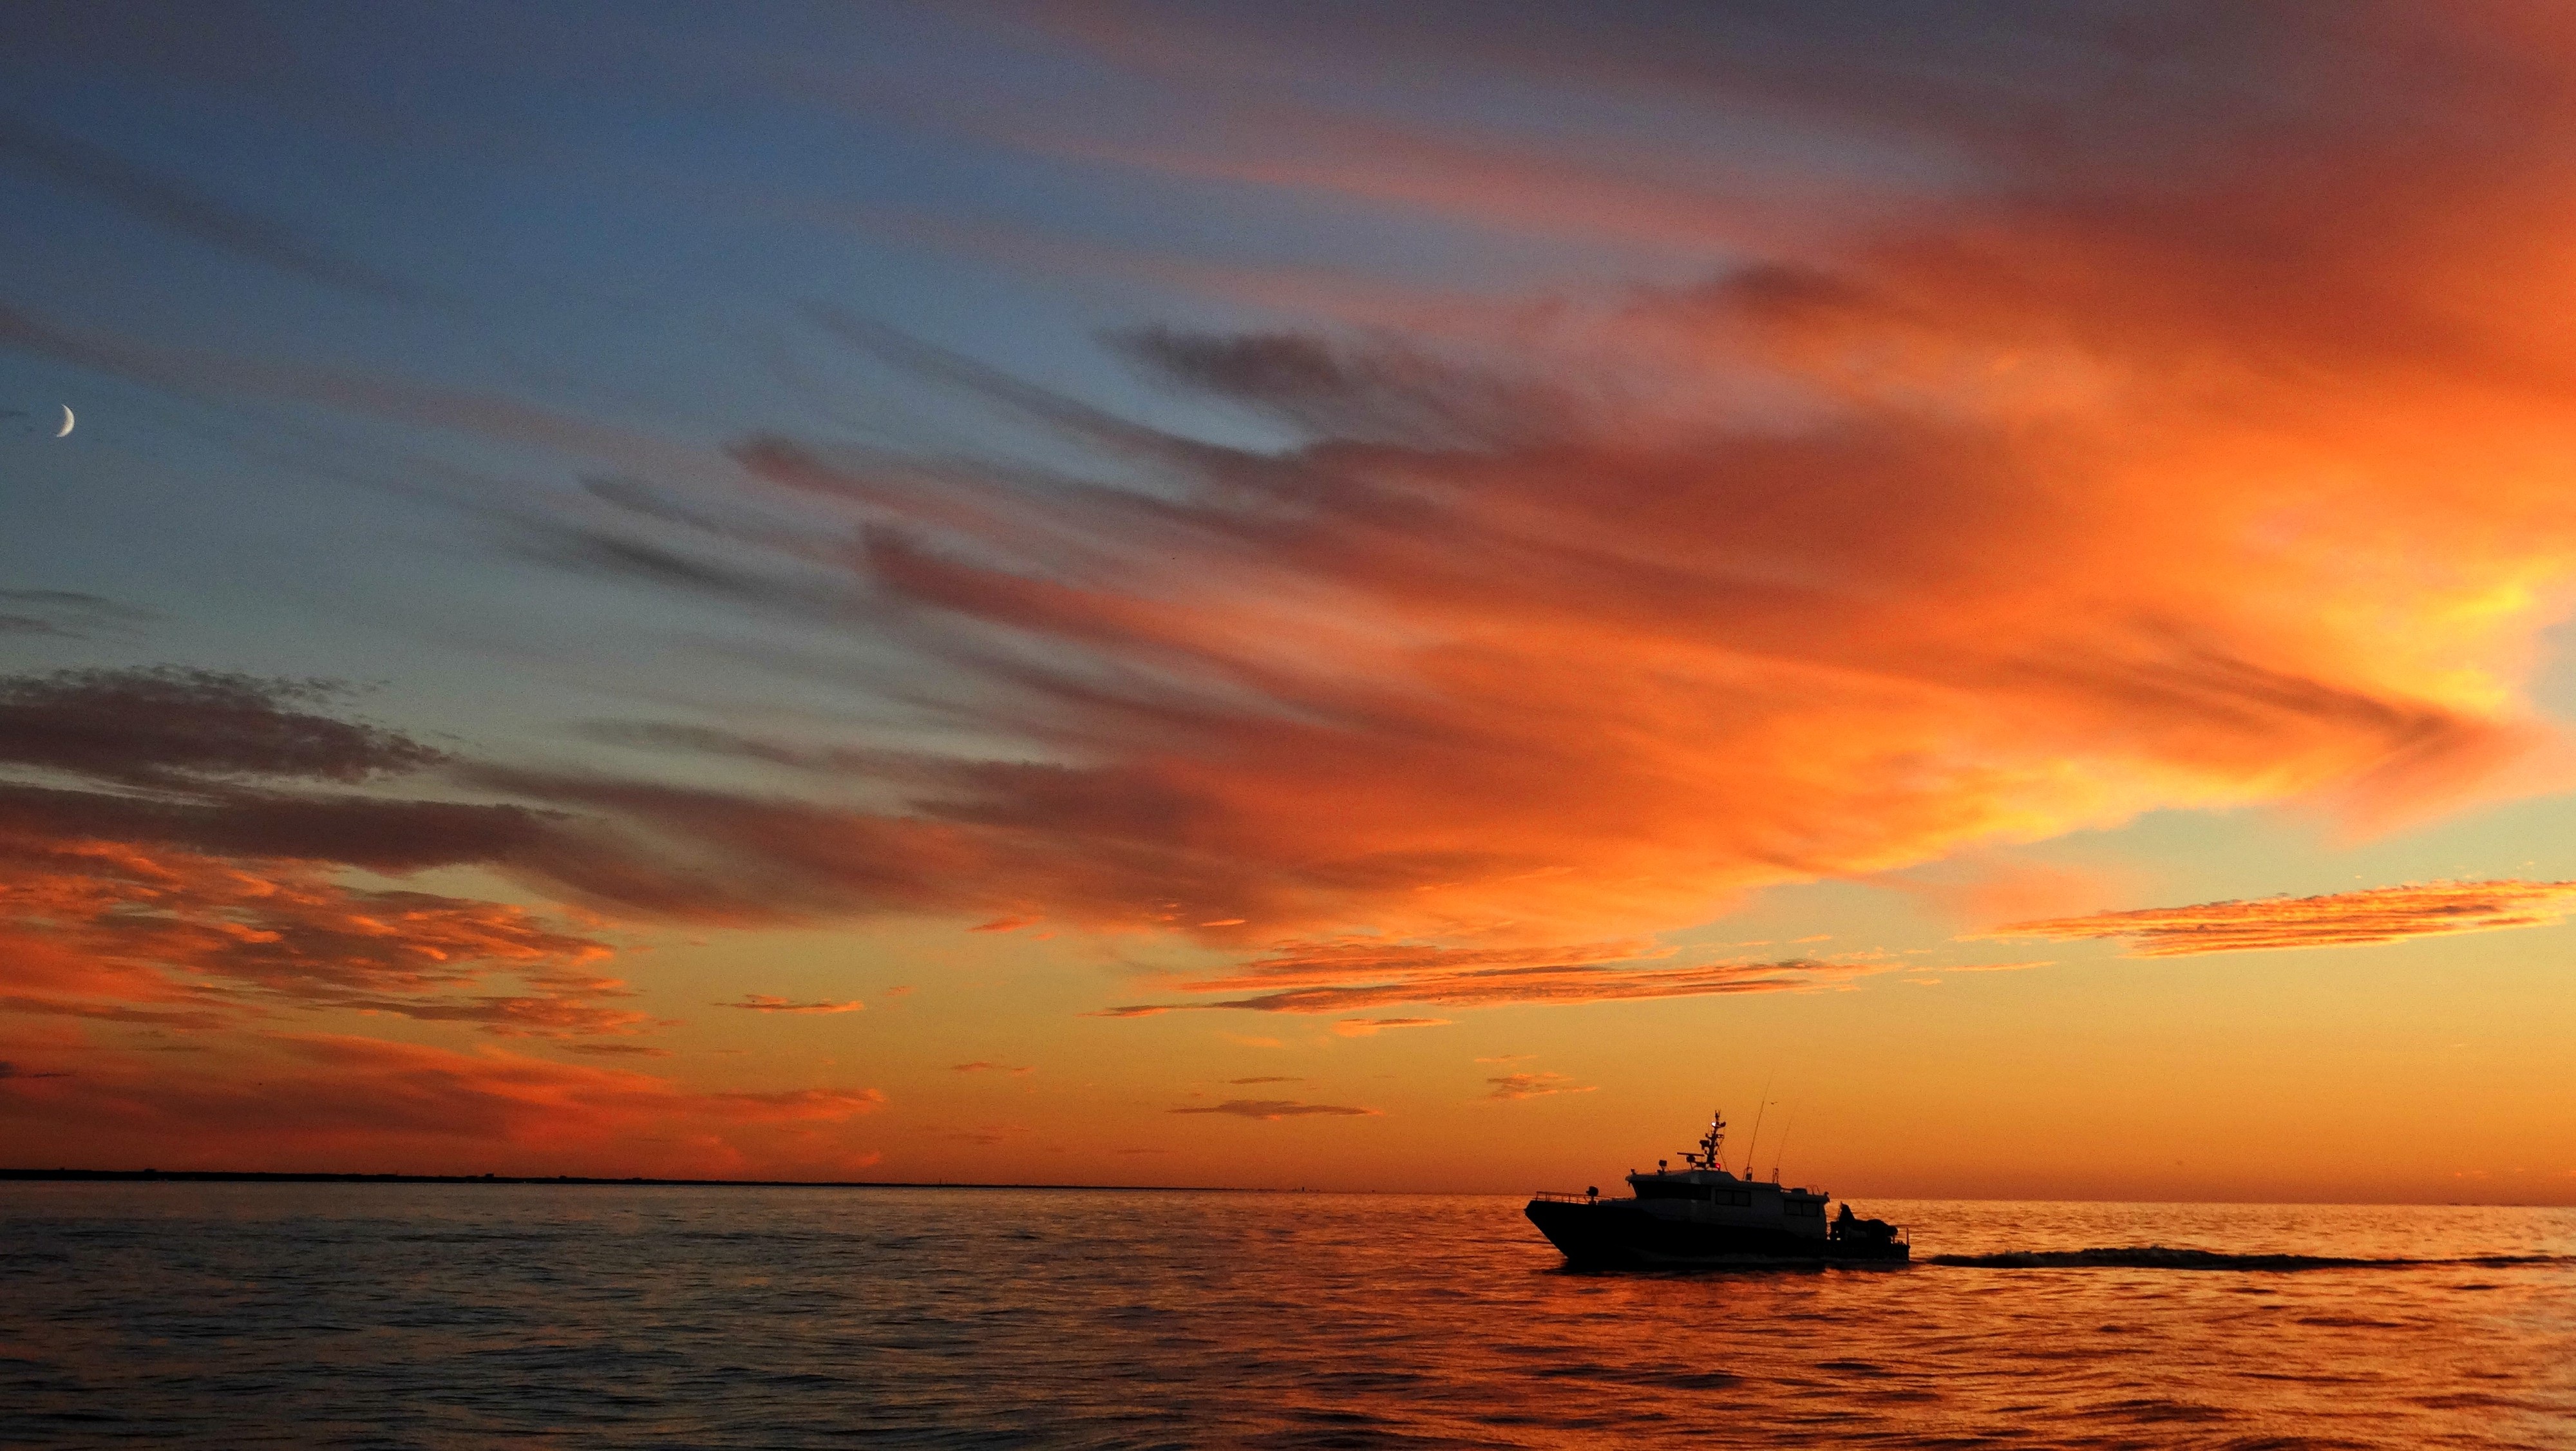
beach, sea, coast, nature, ocean, horizon, cloud, sky, sunrise, sunset, morning, shore, dawn, ship, dusk, evening, orange, clouds, afterglow, riga, latvia, wind wave, red sky at morning